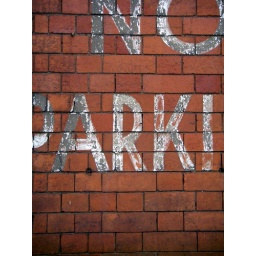
A fading wall sign in Birmingham.